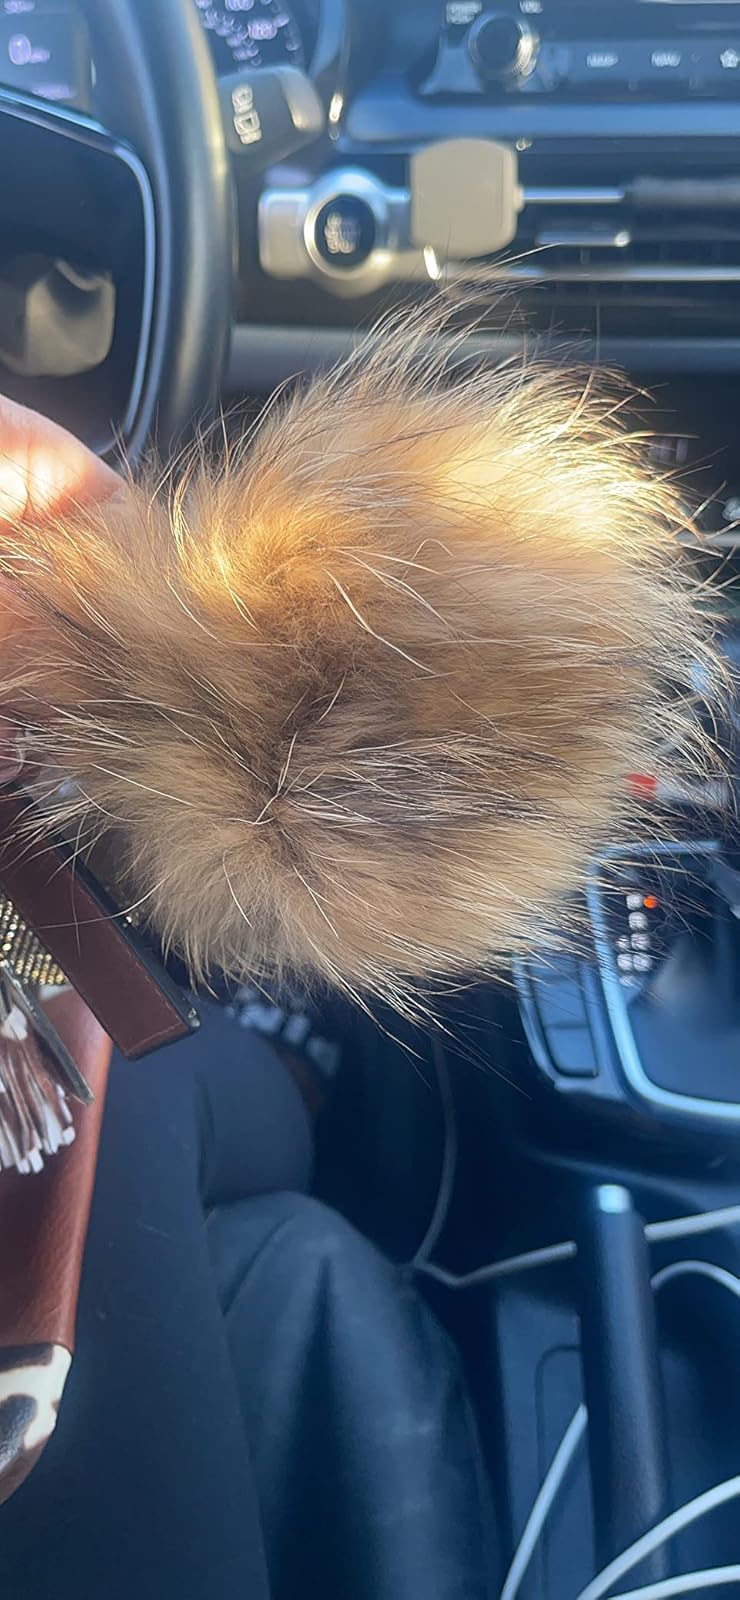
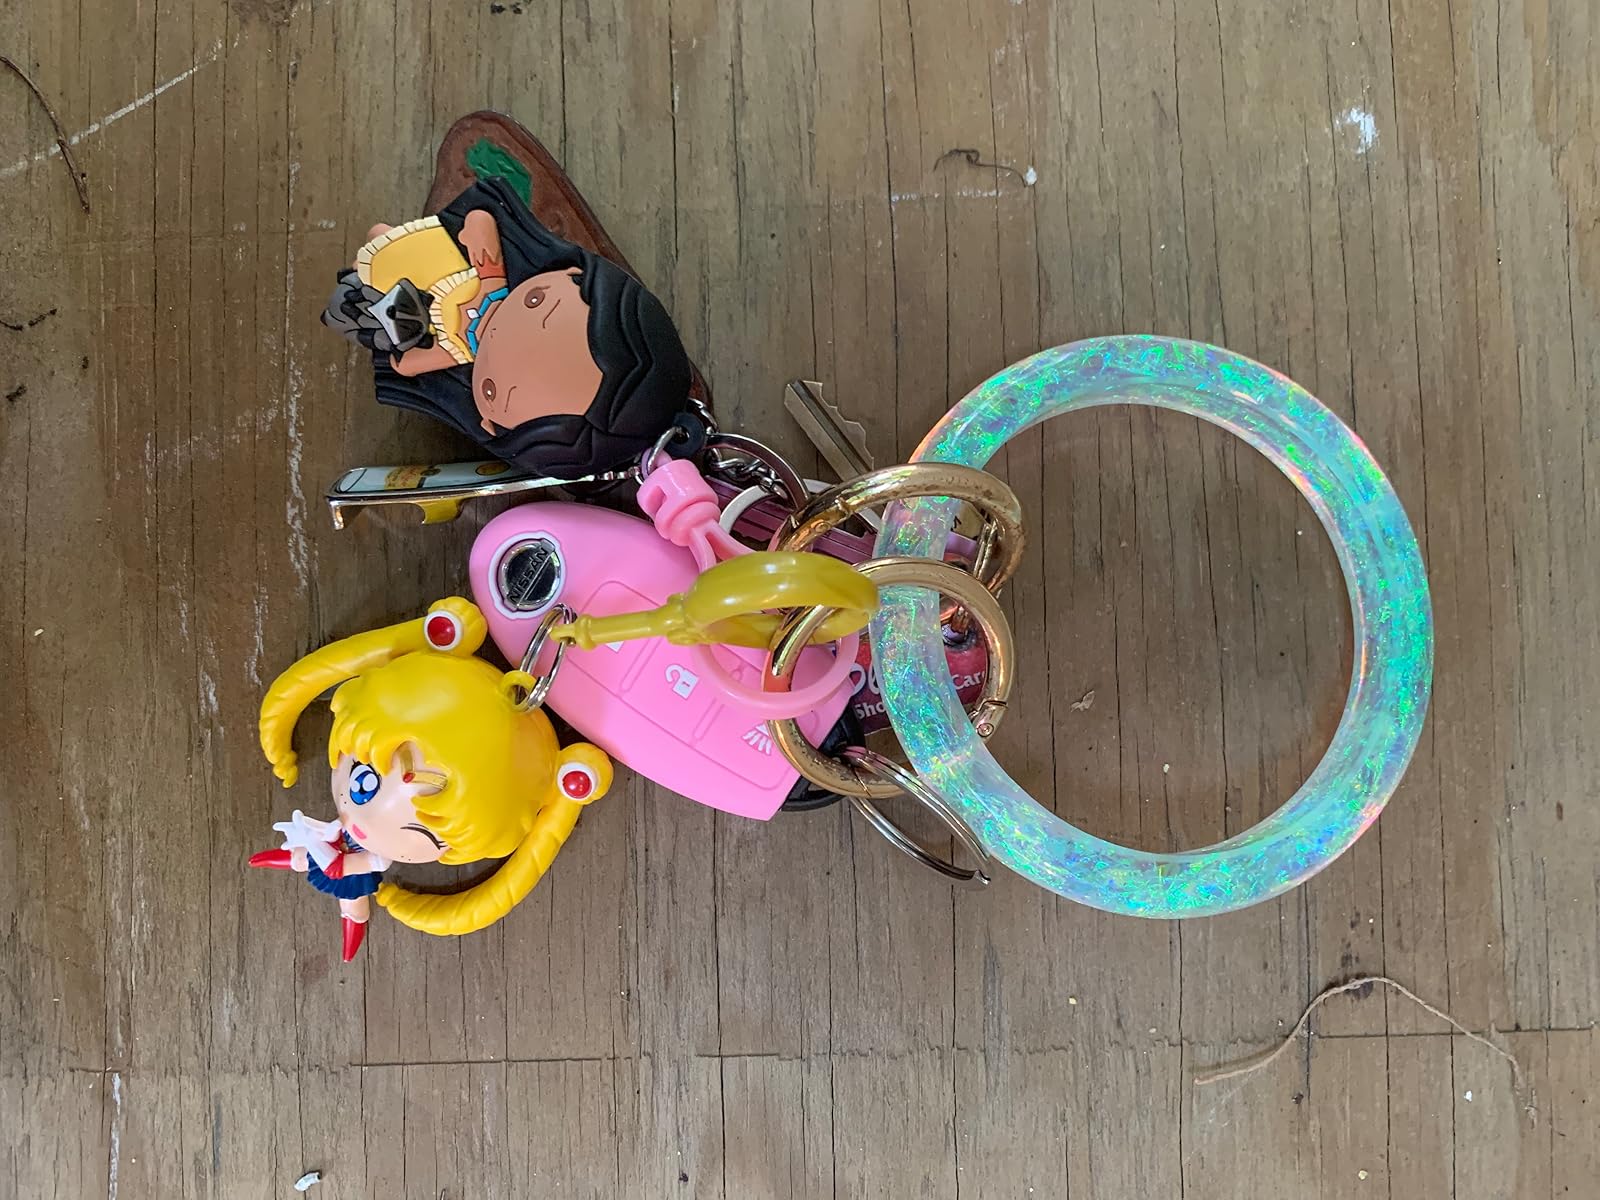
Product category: accessories_keychain
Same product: no